Fight Fever

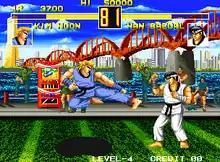
Gameplay screenshot showcasing a match between Kim Hoon and Han Baedal in South Korea.

The game plays similarly to other 2D versus fighting games, especially both SNK's "Fatal Fury 2" and "Art of Fighting". In fact, it shapes itself after "Fatal Fury 2" while it uses "Art of Fighting"'s game engine. There are 8 characters to select from and two boss characters (the first boss character is only playable in two player mode). The object of the game is to win two matches out of three. Each character has a set of moves in addition to two basic punches and kicks. Each character also has a super move called a "Danger Move", which are similar to the Desperation Moves from "Fatal Fury 2". Players also have the ability to taunt others, but unlike games such as "Art of Fighting", this has no effect and would actually leave the player open to attacks.